Mary Beale

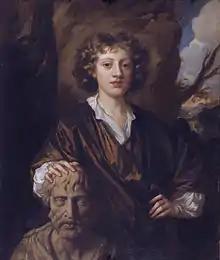
Her son Bartholomew Beale (1656–1709), by Sir Peter Lely,

The most common way to learn how to paint at the time was to copy great works and masterpieces that were accessible. Mary Beale preferred to paint in oil and water colours. Whenever she did a drawing, she would draw in crayon. Peter Lely, who succeeded Anthony van Dyck as the court painter, took a great interest in Mary's progress as an artist, especially since she would practice painting by imitating some of his work. Mary Beale started working by painting favours for people she knew in exchange for small gifts or favors. Charles Beale kept close record of everything Mary did as an artist. He would take notes on how she painted, what business transactions took place, who came to visit, and what praise she would receive. Charles wrote thirty notebooks' worth of observations over the years, calling Mary "my dearest heart". She became a semi-professional portrait painter in the 1650s and 1660s, working from her home, first in Covent Garden and later in Fleet Street in London. When living in Covent Garden, Beale was a near neighbour to artist Joan Carlile.